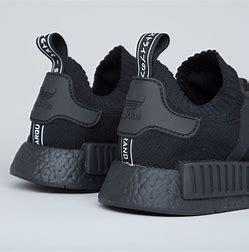
Brand: Adidas
Model: NMD R1 V2